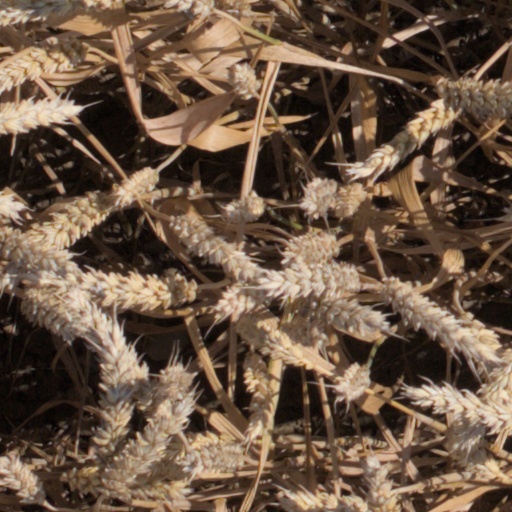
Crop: wheat